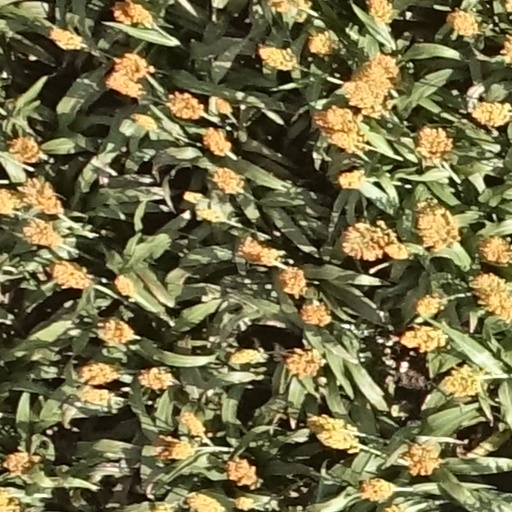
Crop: sorghum